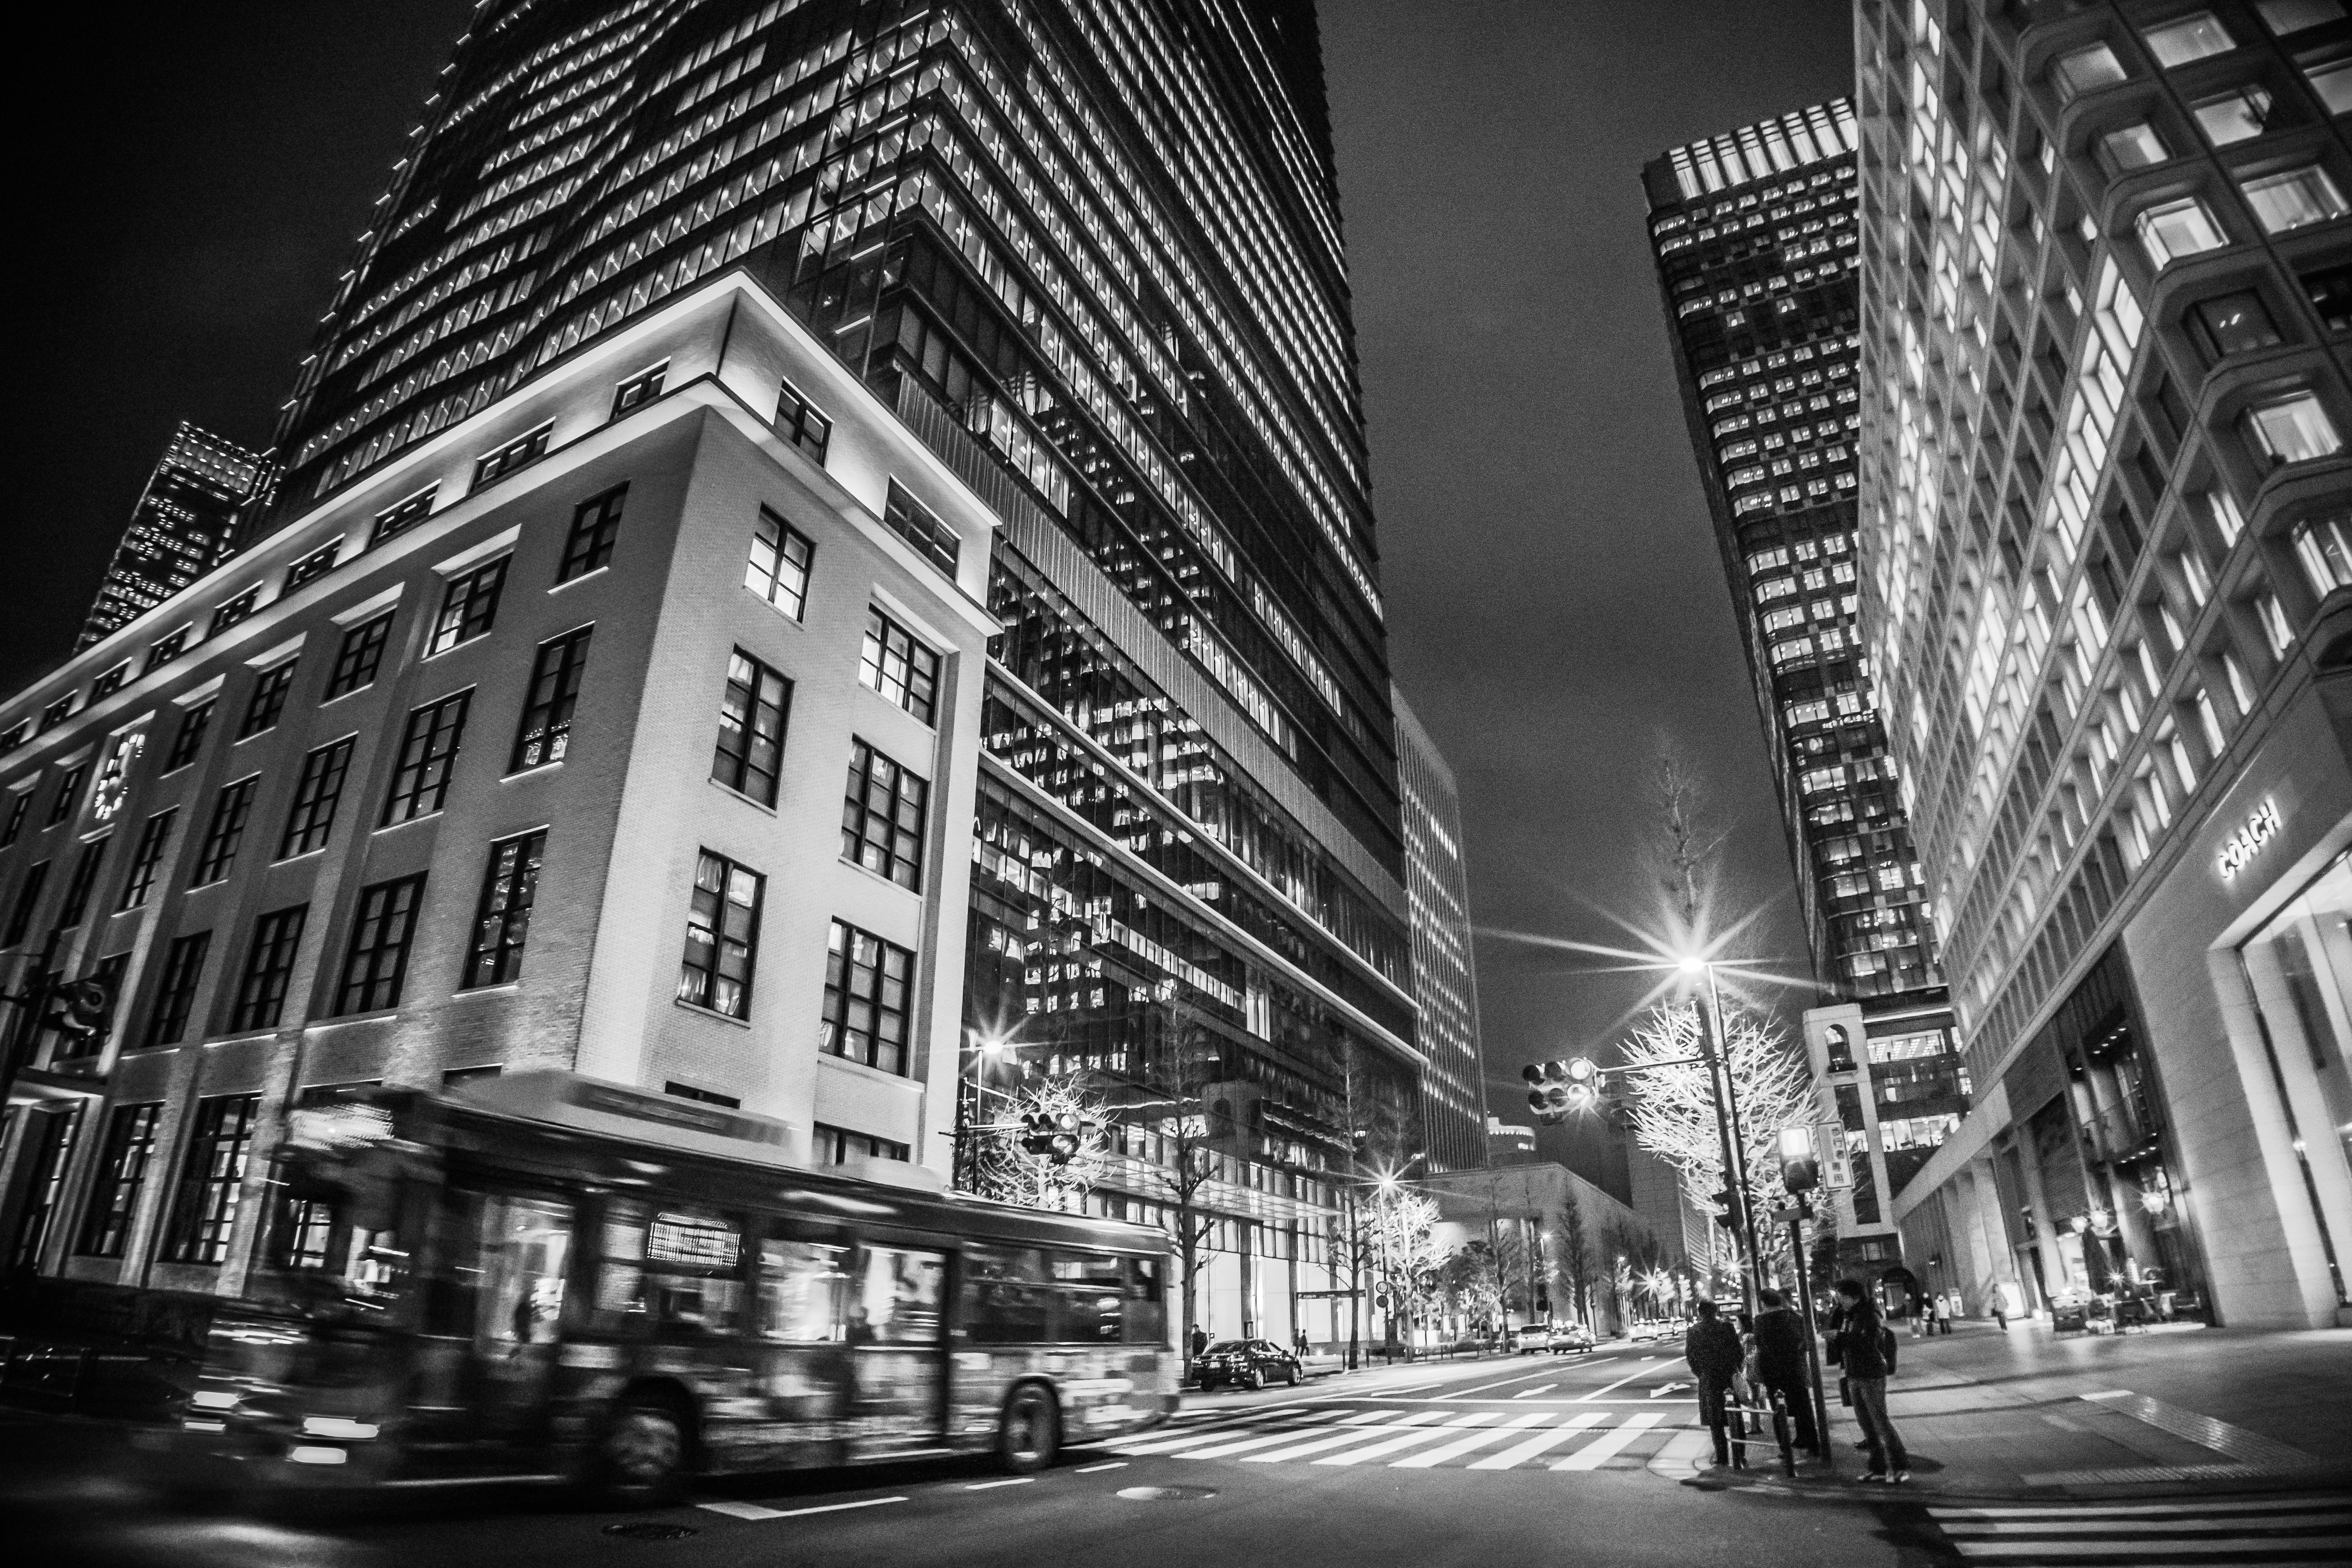
black and white, architecture, road, street, night, photography, city, skyscraper, cityscape, downtown, landmark, monochrome, tower block, bw, blackandwhite, tokyo, infrastructure, symmetry, shape, ilce7m2, superwideheliar15mmf45, streetoftokyo, metropolis, urban area, monochrome photography, human settlement, metropolitan area